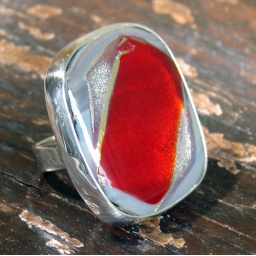
Very Valentine - fused dichroic glass ring set in 9.25 sterling silver